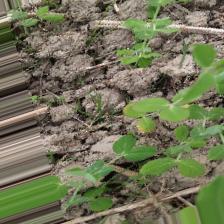
Label: Ascochyta blight